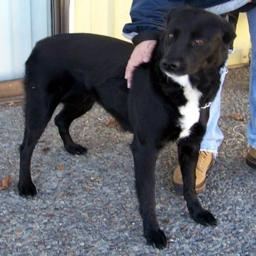
Animal: dogs